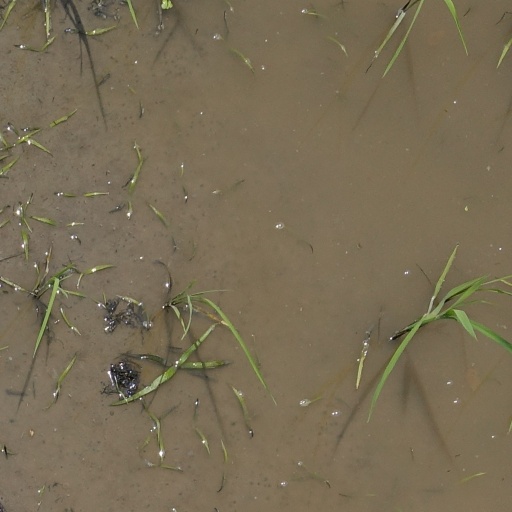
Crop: rice